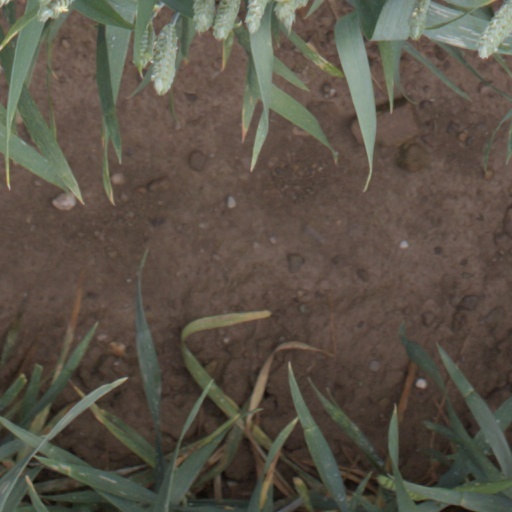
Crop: wheat